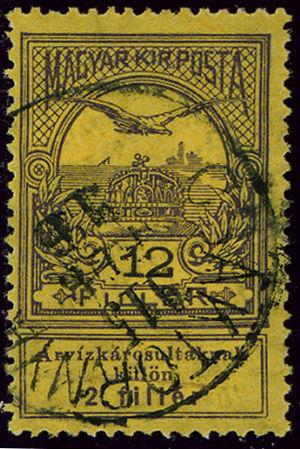
Čakovec est une ville et une municipalité chef-lieu du comitat de Međimurje, en Croatie. Au recensement de 2001, la municipalité comptait 30 455 habitants, dont 93,37 % de Croates et la ville seule comptait 15 790 habitants.
Le Medjimurje est un comitat du nord de la Croatie, où se rejoignent les frontières de la Croatie, de la Slovénie et de la Hongrie. Il est délimité, au nord, par la rivière Mur et, au sud, par la rivière Drave.